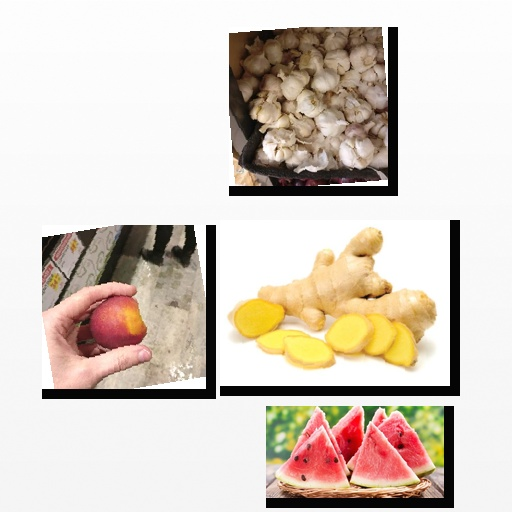
Food items: watermelon, garlic, ginger, nectarine